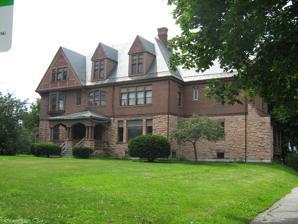
Building: Edward Wells House
Country: United States of America
Year built: 1891
Historic house in Vermont, United States United States historic place Edward Wells House U.S. National Register of Historic Places Location 61 Summit St., Burlington, Vermont Coordinates 44°28′28″N 73°12′11″W / 44.47444°N 73.20306°W / 44.47444; -73.20306 Area less than one acre Built 1891 ( 1891 ) Built by Fisher, Alfred B. Architect Newcomb, E. A. P. Architectural style Queen Anne NRHP reference No. 79000220 Added to NRHP October 3, 1979 The Edward Wells House is a historic house at 61 Summit Street in Burlington, Vermont . Built in 1891–92 for the president of a patent medicine maker, it is one of the city's finest examples of Queen Anne Victorian architecture executed in brick and stone. It was listed on the National Register of Historic Places in 1979. The house was for many years home to the Delta Psi fraternity; is now owned by the University of Vermont . Description and history The Edward Wells House is located in eastern Burlington, at the northwest corner of Maple and Summit Streets. It is a large 2½ story structure, built out of stone and brick, capped by a truncated hip roof. The first floor is finished in rustically cut reddish limestone, laid in random courses, while the upper levels are finished in brown brick. The main facade is three bays wide, each with a different configuration of windows and decoration. Each bay is topped in the roof by a gabled dormer, that on the left larger than the other two. All three dormers feature terra cotta panels in the gable peaks, and have diamond-paned sash windows. The main entrance is sheltered by a deep hip-roofed porch, supported by clusters of round columns set on stone piers. The interior features lavish woodwork. The house was built in 1891–92 for Edward Wells, who rose to great fortune in the manufacture of patent medicines . Wells was instrumental in the success of the Wells-Richardson Company, which advertised widely, and sold its products by mail order. The house was designed by Edgar Allen Poe Newcomb of Boston, Massachusetts . Its interior wood carvings were executed by Albert H. Whittekind of New York City , whose credits include carvings in the New York Public Library Main Branch and the current Chittenden County Superior Courthouse . Wells died in 1907, and his house was acquired in 1924 by the Delta Psi fraternity. By 2003, the fraternity was in decline, and in 2007 the house was purchased by the University of Vermont , which adapted for use as a guest quarters for visiting alumnae. See also National Register of Historic Places listings in Chittenden County, Vermont References